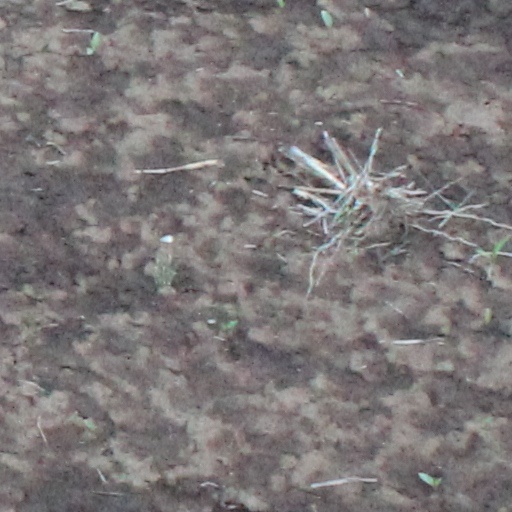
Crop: wheat